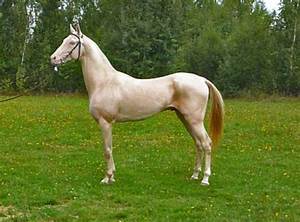
Label: horse